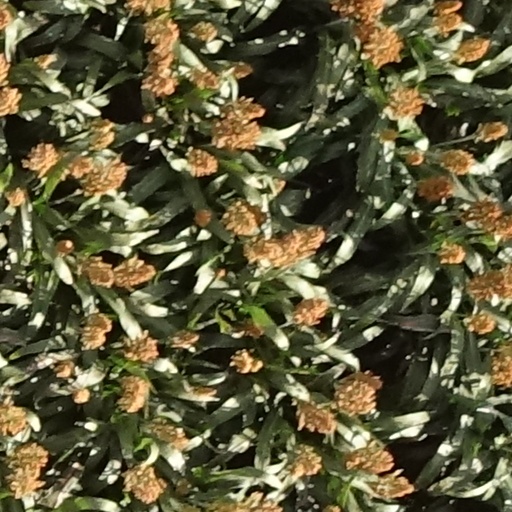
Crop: sorghum